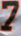
Number: 7